Manduvirá River Expeditions

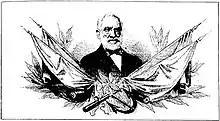
Elisiário Antônio dos Santos replaced the Viscount of Inhaúma as commander of the naval forces in Paraguay.

Changes in the Brazilian forces as made as Squadron Chief Elisiário Antônio dos Santos replaced Joaquim José Inácio, Viscount of Inhaúma. The resumption of operations was facilitated by better weather conditions such as the constant rains which resulted in the increase in the volume of the rivers. Since the last expedition, the Manduvirá remained blocked, now by the battleship "Colombo" and the corvette "Belmonte". For the second expedition, command of the operation was entrusted to the commander of the first division, Victório José Barbosa de Lomba; command of the flotilla was given to the commander of "Columbus", Frigate Captain Jerônimo Francisco Gonçalves. The new fleet consisted of the following monitors: "Santa Catarina", "Piauí" and "Ceará", commanded by first lieutenants Antônio Severiano Nunes, Carlos Balthazar da Silveira and Antônio Machado Dutra respectively; steamboats "Couto", "João das Botas" and "Jansen Müller" with the last two commanded by First Lieutenant Gregário Ferreira de Paiva and Second Lieutenant Affonso Augusto Rodrigues de Vasconcellos respectively. The fleet had several pilots such as Bernadino Gustavino, Thomaz Almuri and Araújo and a doctor, Dr. Oliveira Coutinho.